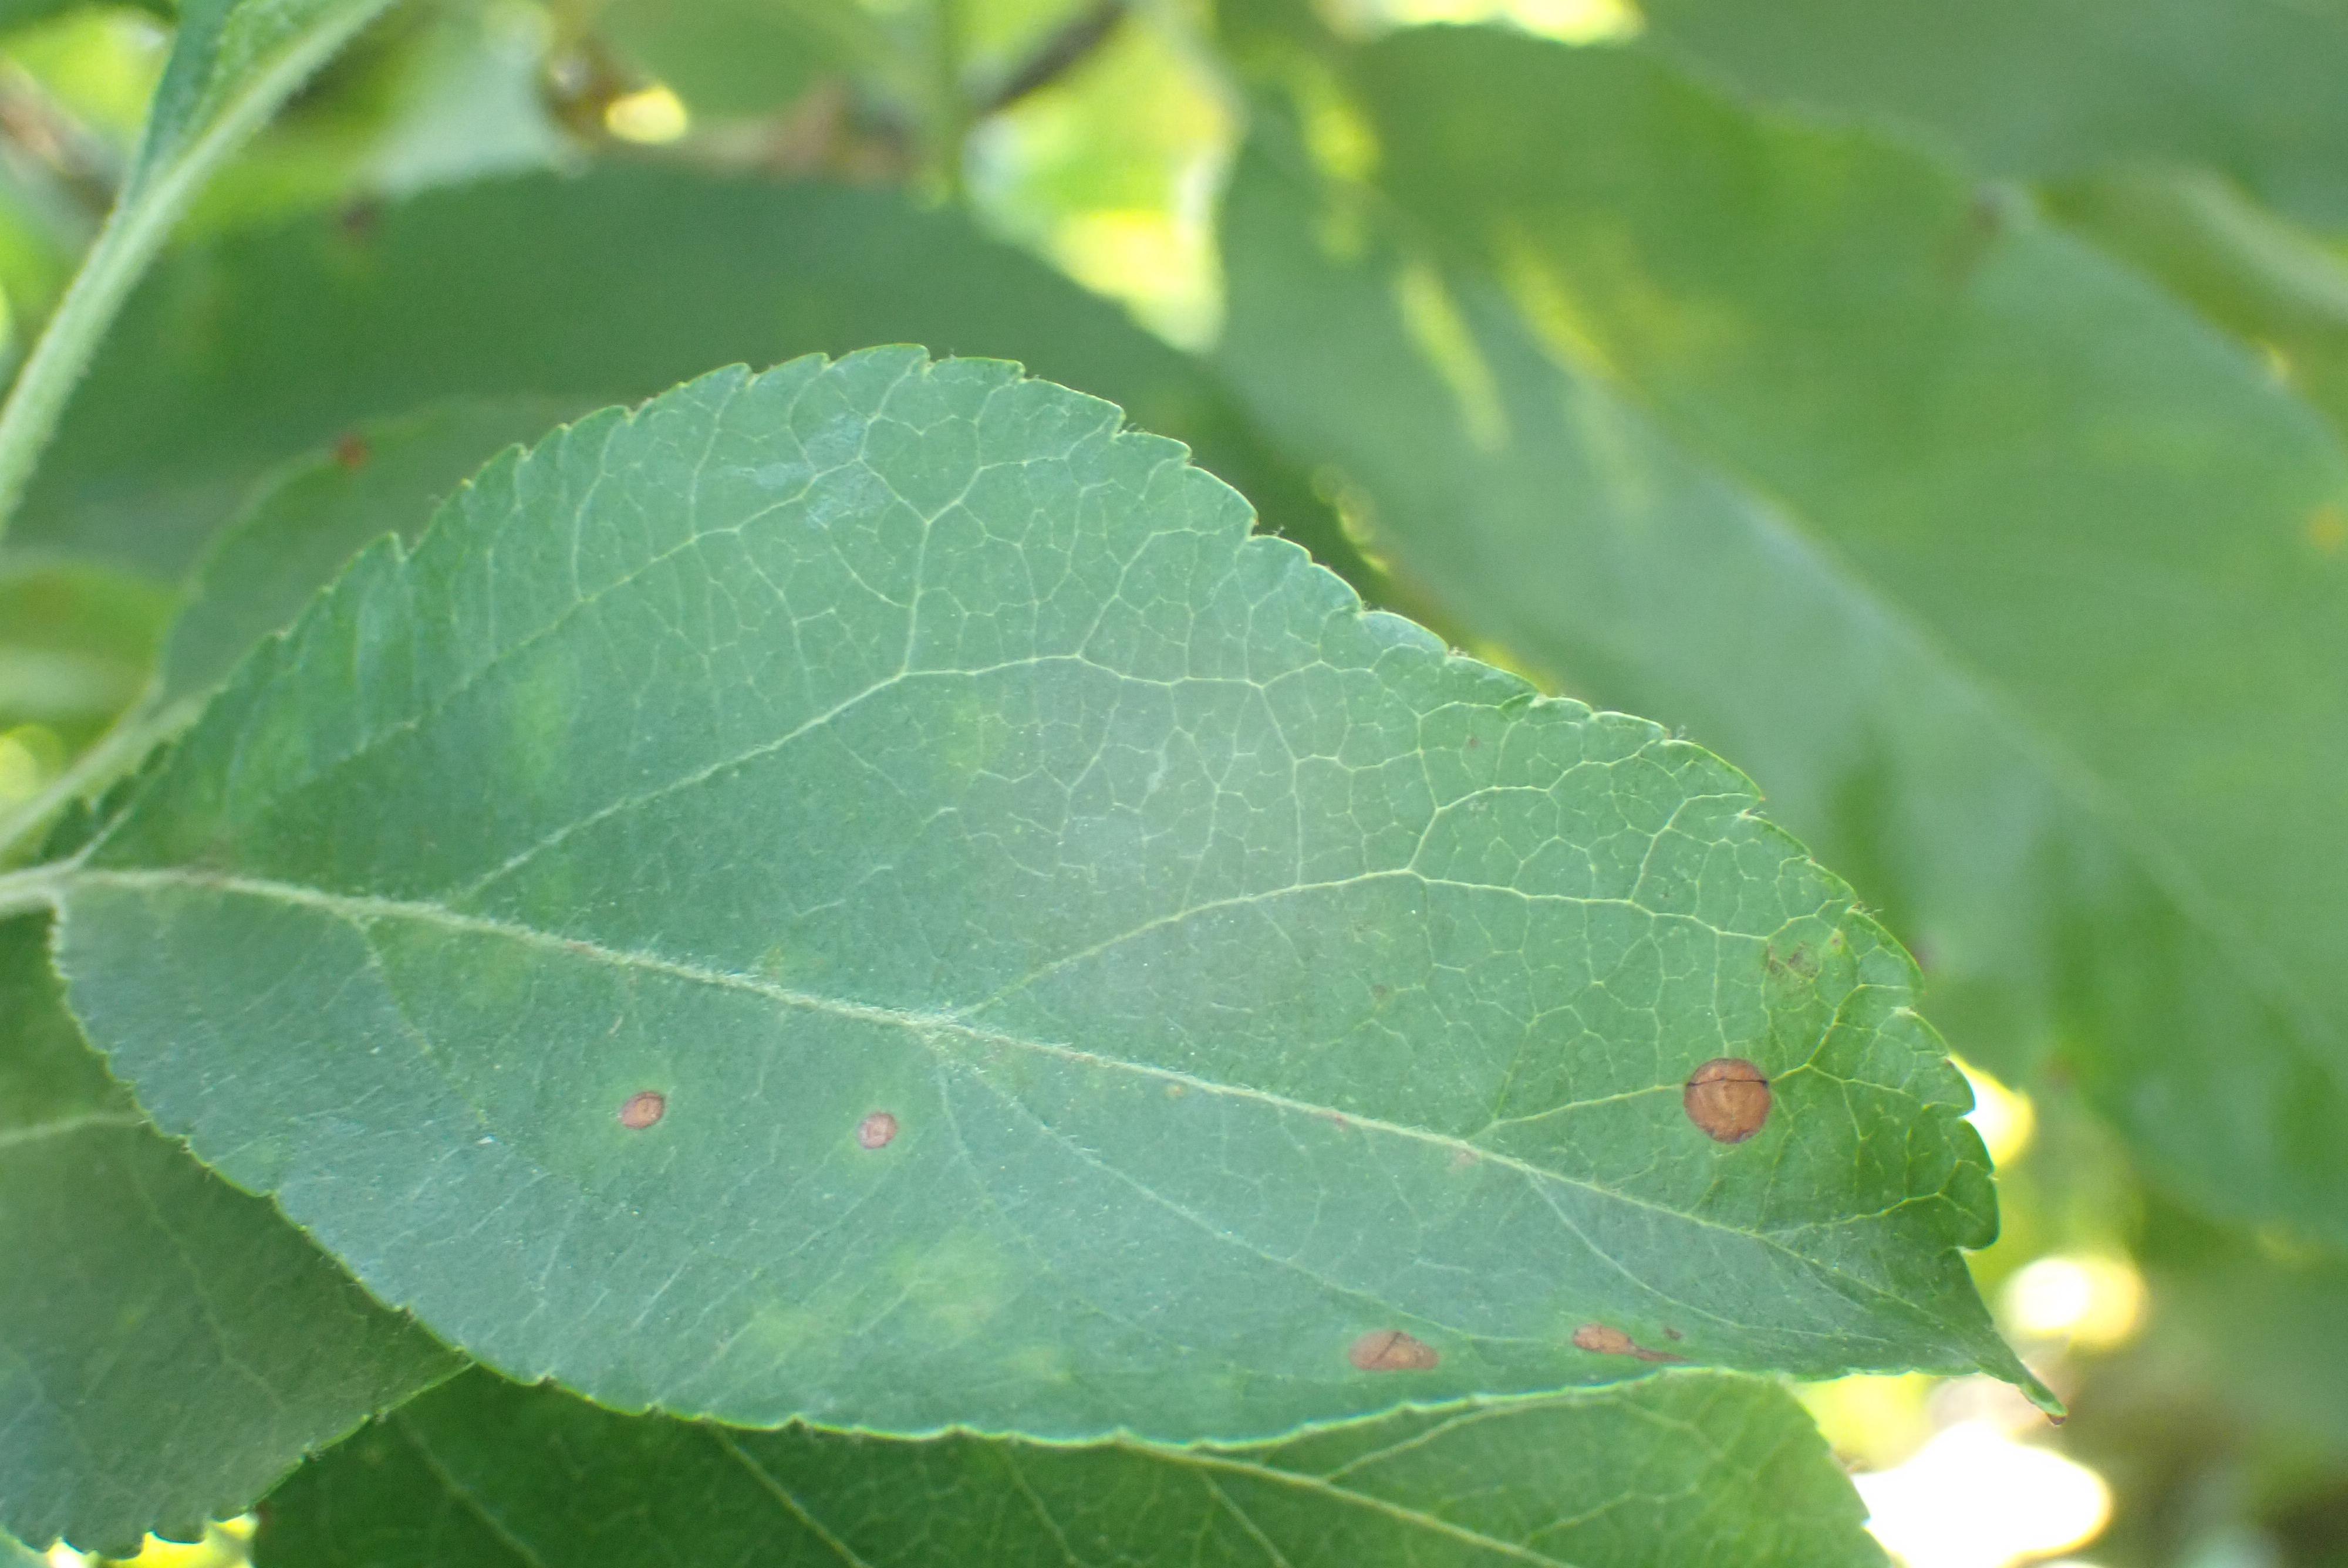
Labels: scab, frog_eye_leaf_spot